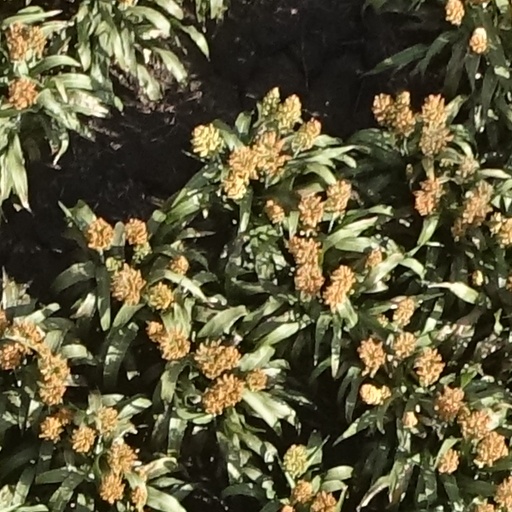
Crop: sorghum